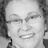
Emotion: happy